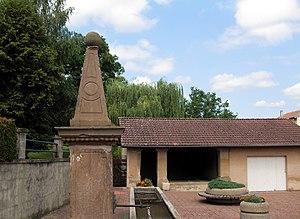
Lavoir à Brantigny
Brantigny est une commune française située dans le département des Vosges, en région Grand Est.